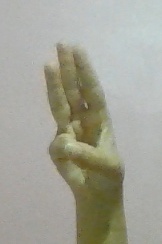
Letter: thaa